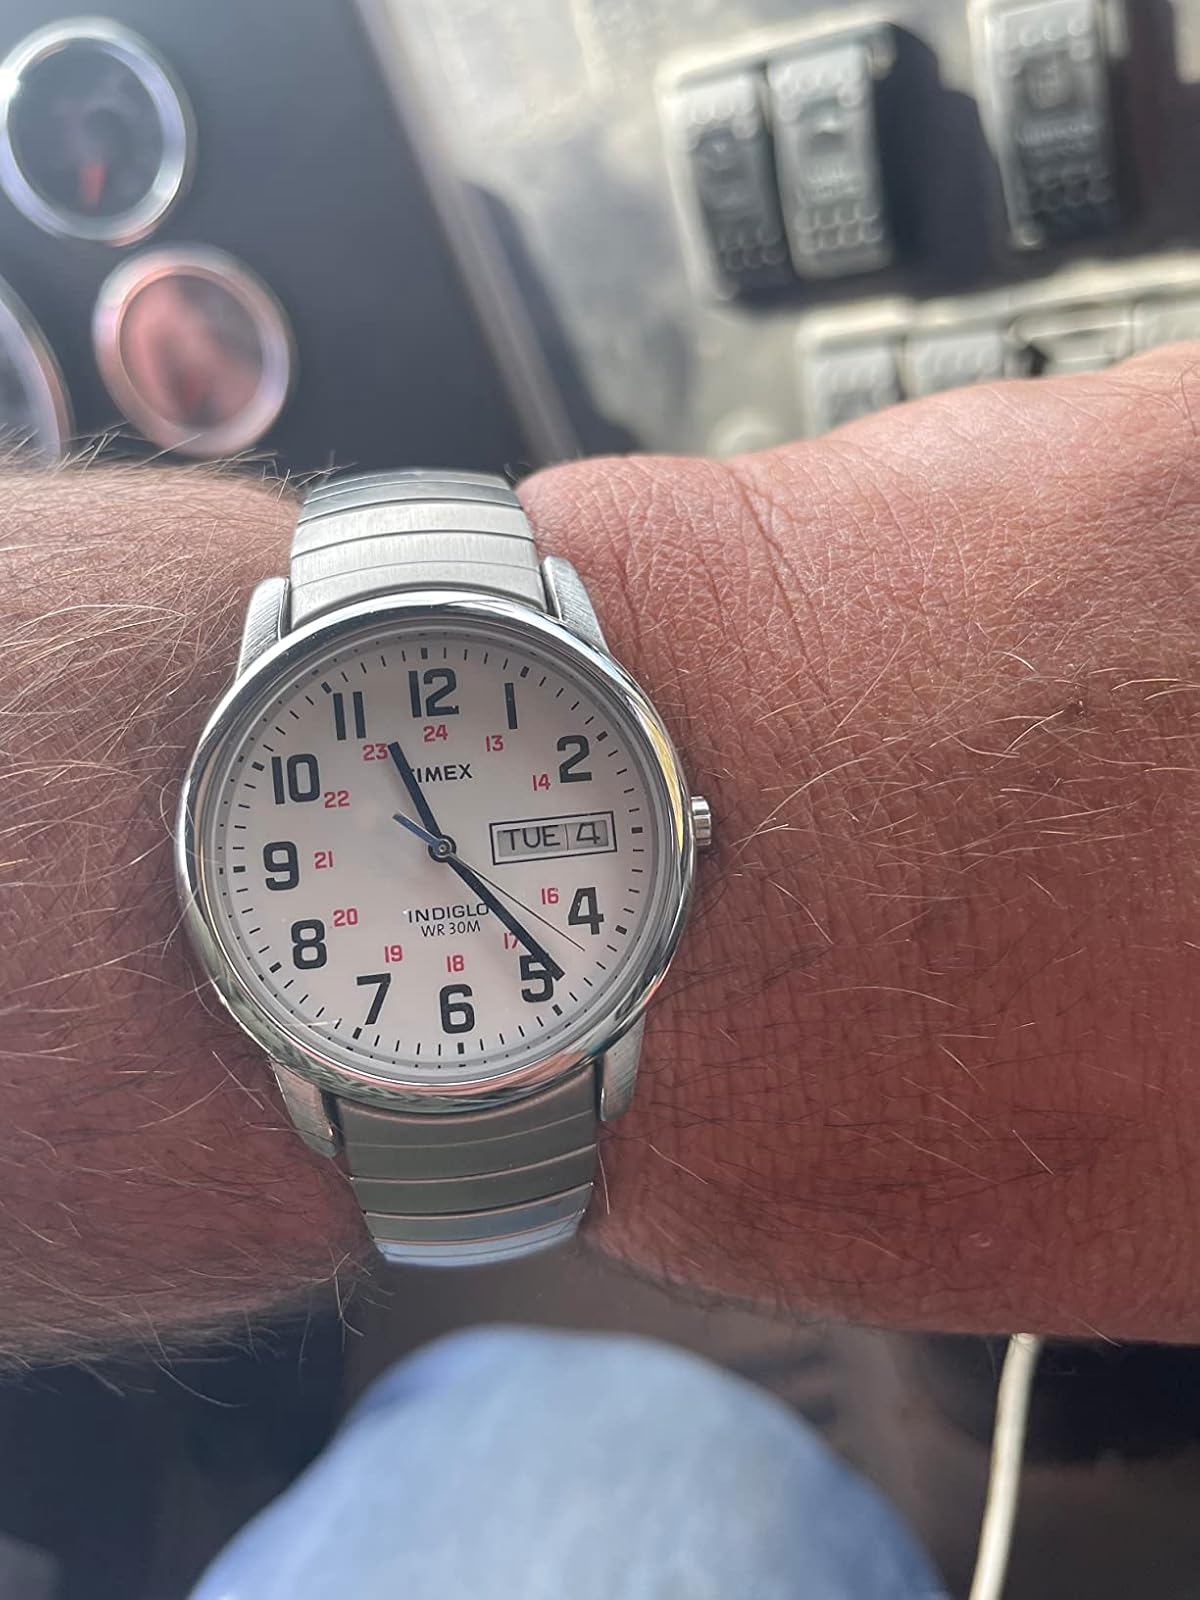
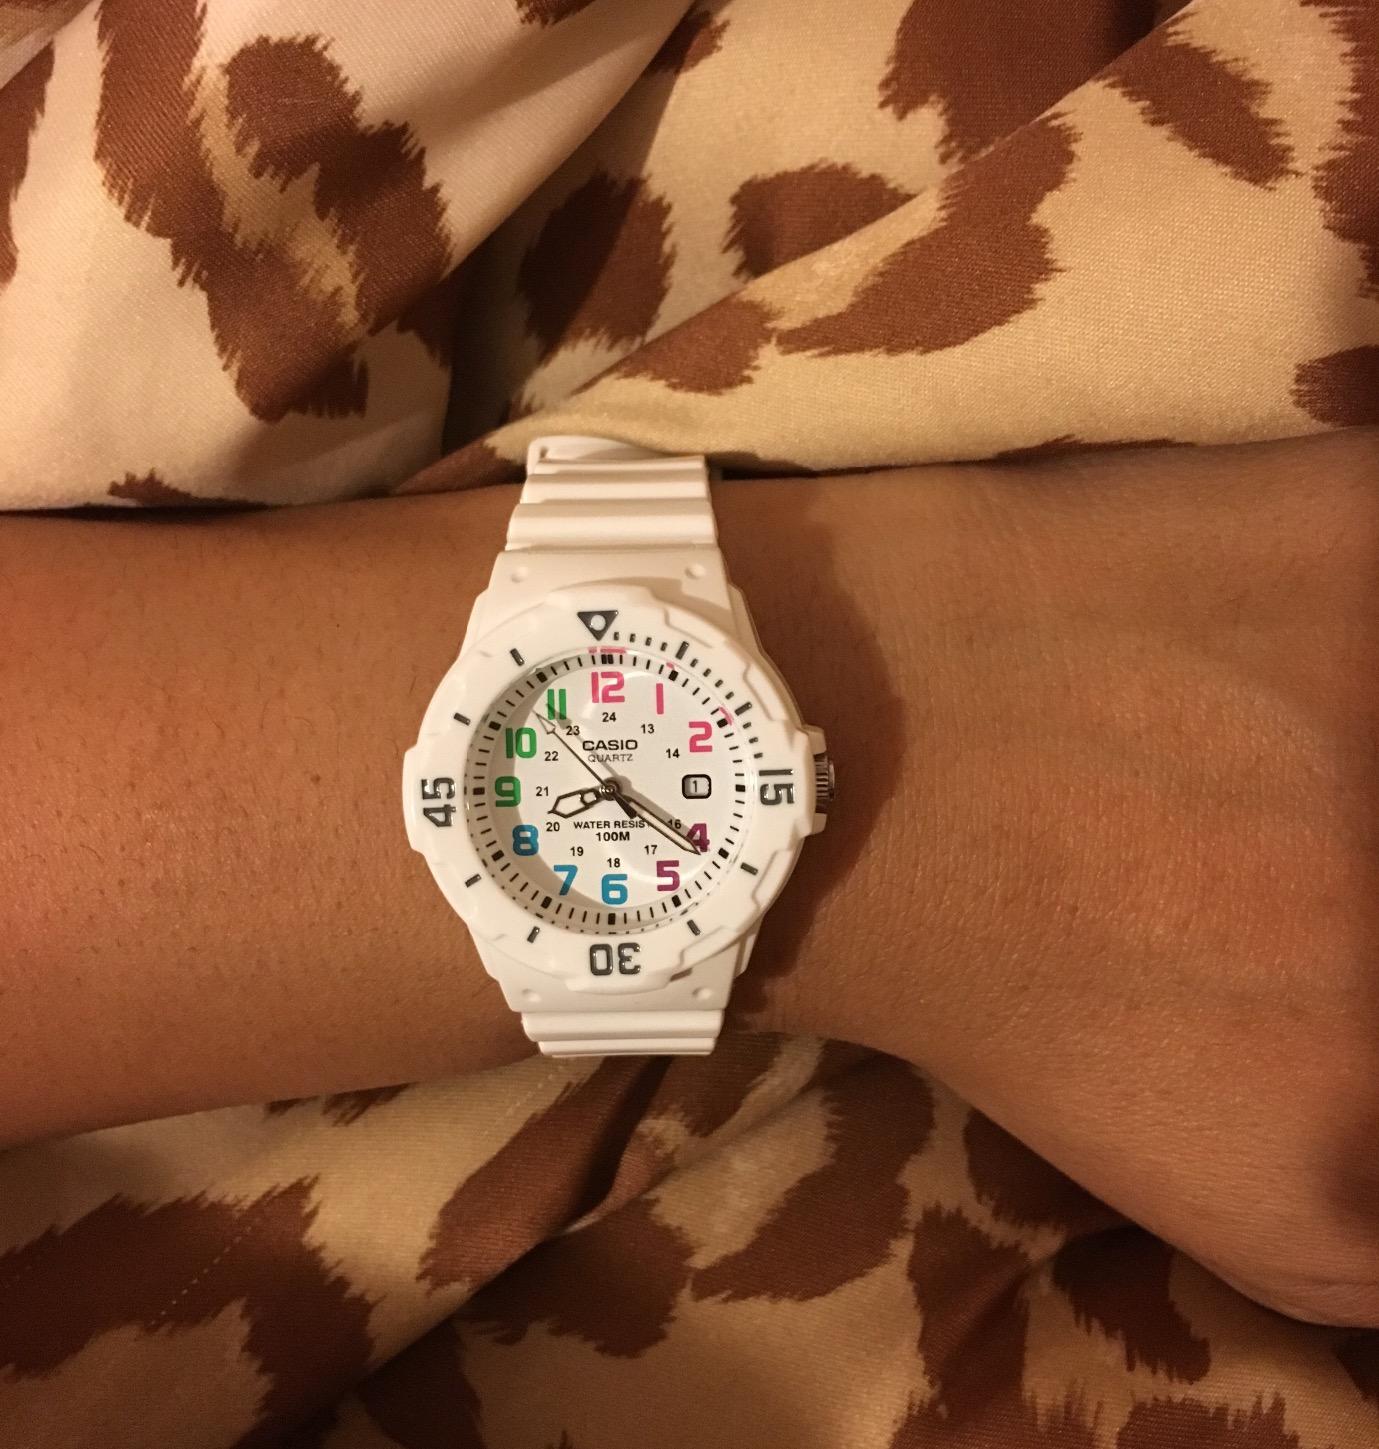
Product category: accessories_watch
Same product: no